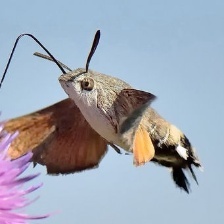
Species: HUMMING BIRD HAWK MOTH